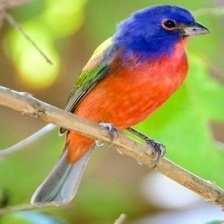
Species: PAINTED BUNTING
Scientific name: PASSERINA CIRIS
ImageNet parent category: indigo_bunting